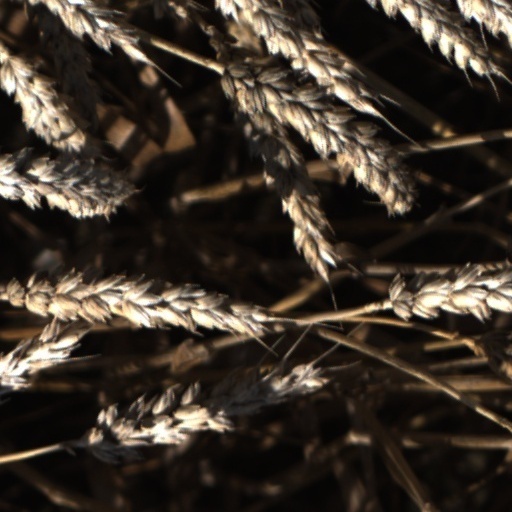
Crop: wheat